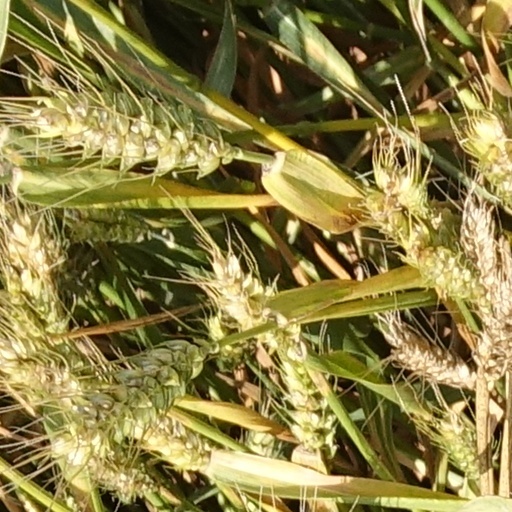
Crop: wheat